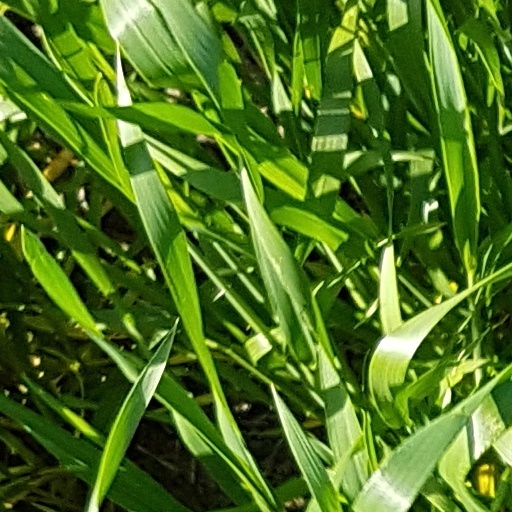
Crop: wheat